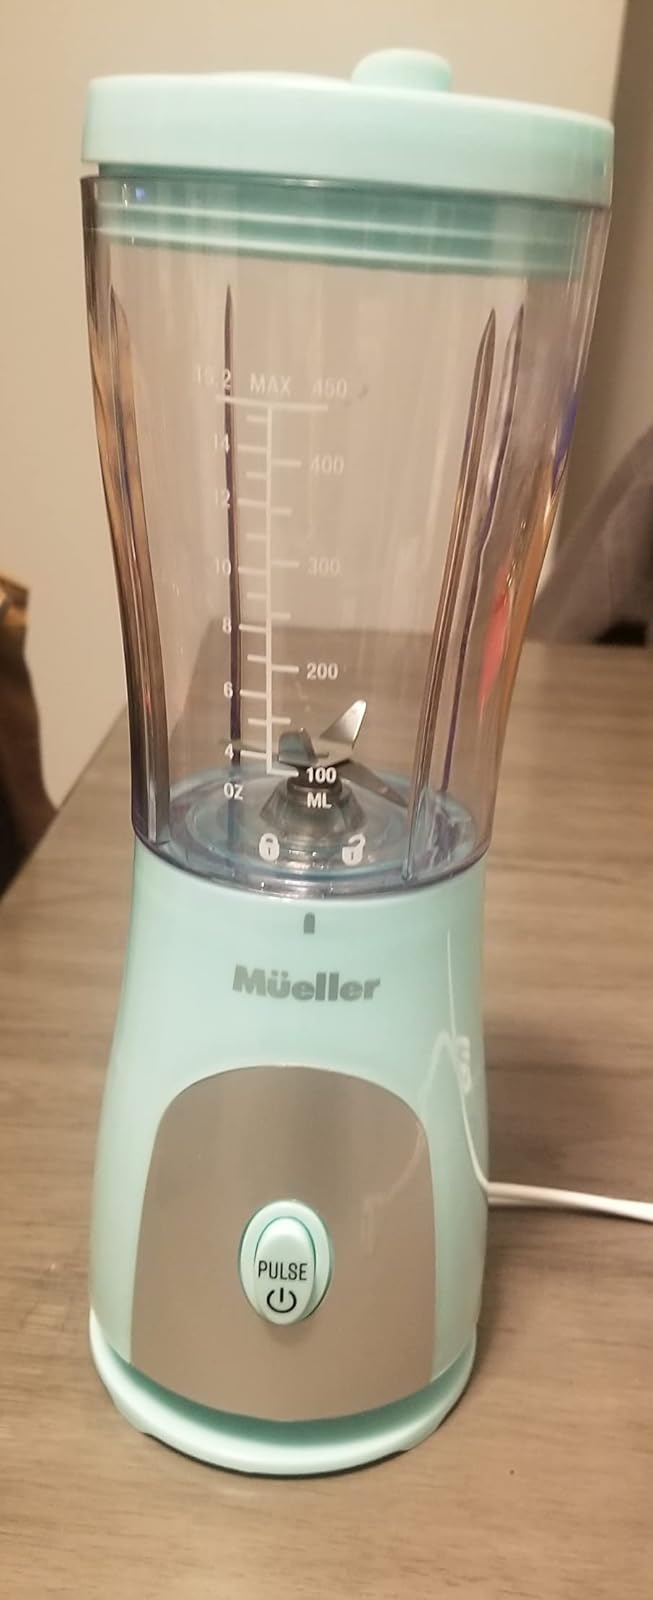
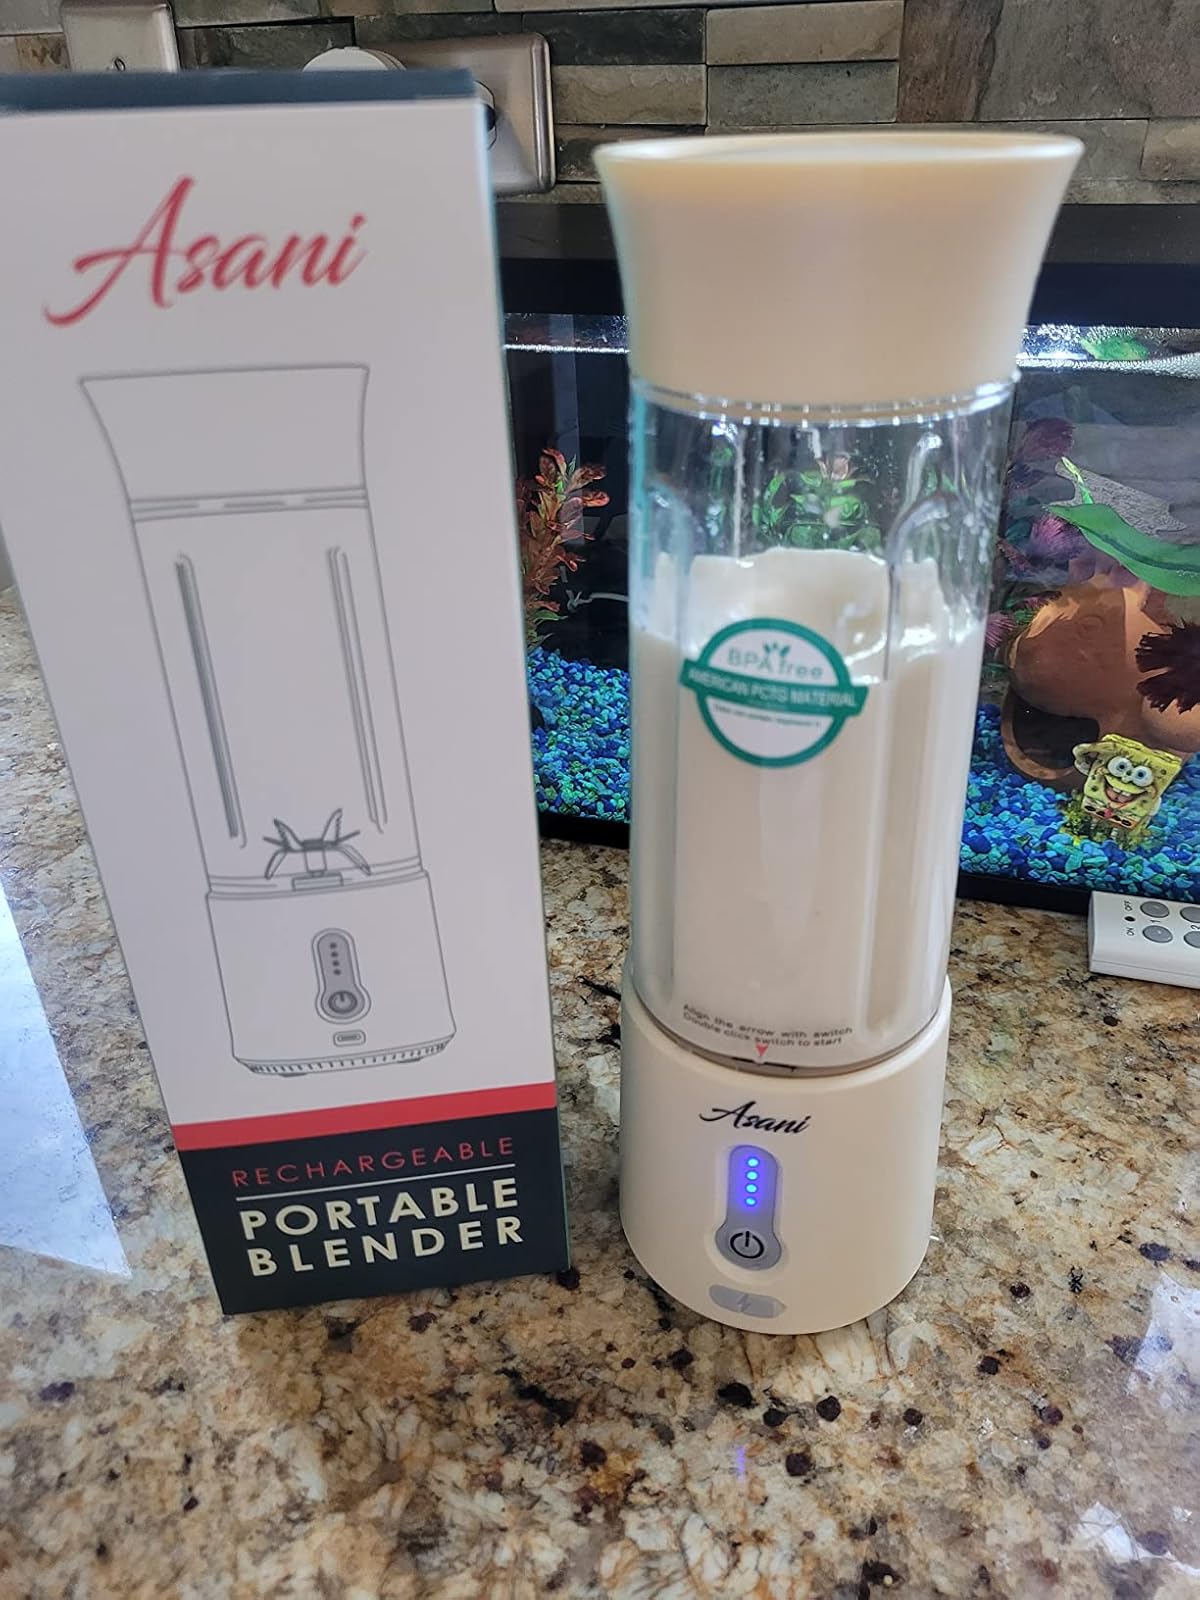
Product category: items_blender
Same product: no